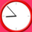
Label: clock